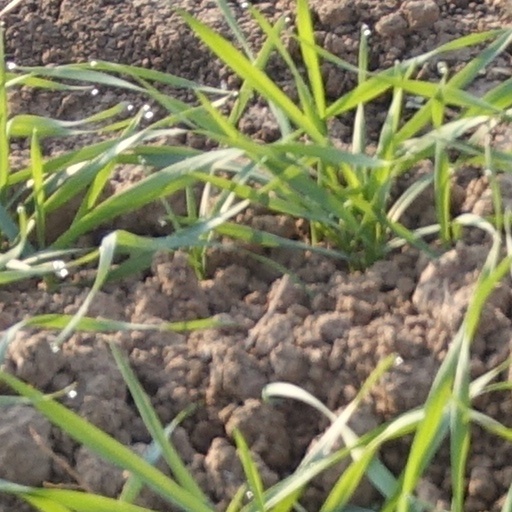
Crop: wheat